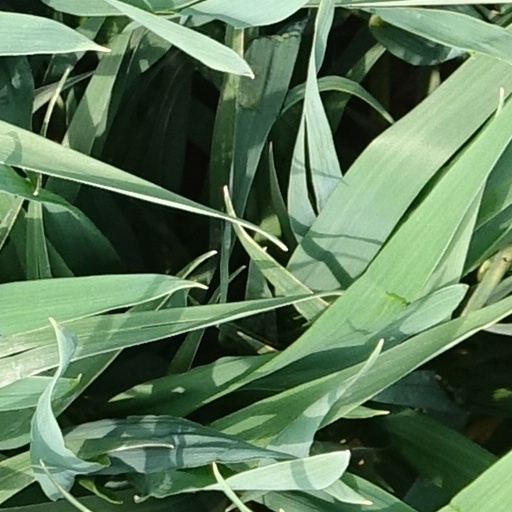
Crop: wheat